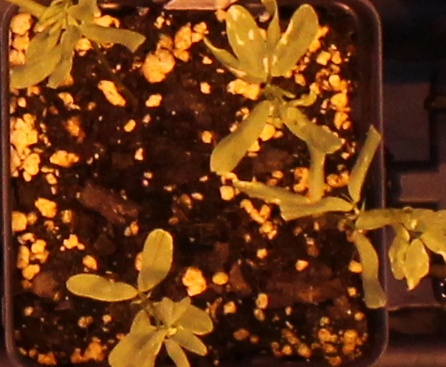
Label: Lentil